Cartilage

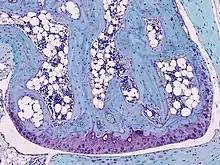
Section from mouse joint showing cartilage (purple)

The articular cartilage function is dependent on the molecular composition of the extracellular matrix (ECM). The ECM consists mainly of proteoglycan and collagens. The main proteoglycan in cartilage is aggrecan, which, as its name suggests, forms large aggregates with hyaluronan and with itself. These aggregates are negatively charged and hold water in the tissue. The collagen, mostly collagen type II, constrains the proteoglycans. The ECM responds to tensile and compressive forces that are experienced by the cartilage. Cartilage growth thus refers to the matrix deposition, but can also refer to both the growth and remodeling of the extracellular matrix. Due to the great stress on the patellofemoral joint during resisted knee extension, the articular cartilage of the patella is among the thickest in the human body. The ECM of articular cartilage is classified into three regions: the pericellular matrix, the territorial matrix, and the interterritorial matrix.